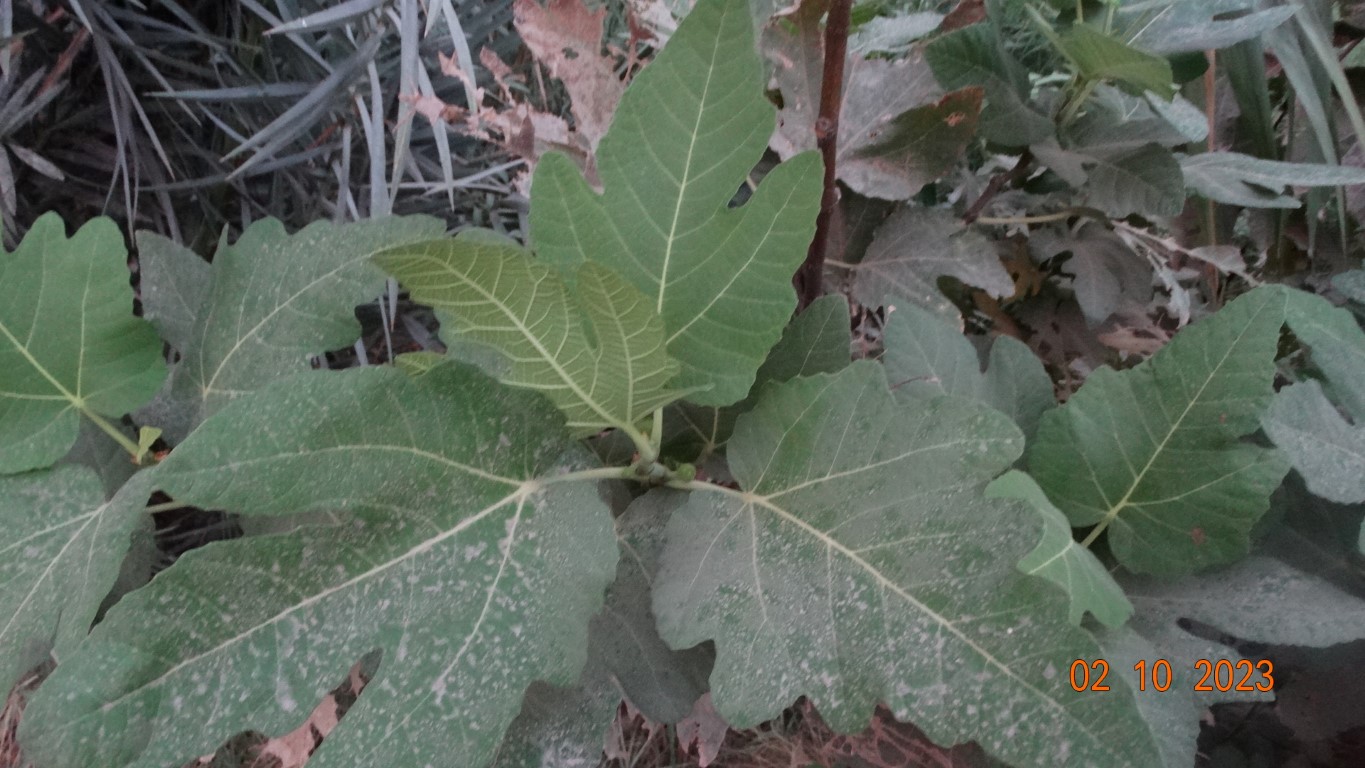
Label: healthy